Sandy (Brazilian singer)

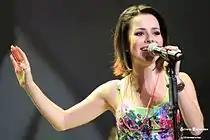
Sandy during a live performance at Teatro Positivo (Curitiba, November 2010).

In November 2008, Sandy, alongside Paula Toller opened the 9th Annual Latin Grammy Awards, paying tribute to Carmen Miranda. In May 2009, Sandy, alongside electronic duo Crossover, peaked at number 13 in the Canada's "dance" chart with the single "Scandal". In 2009, she started working on solo material, and her debut album, "Manuscrito", was released in Brazil on 7 May 2010. She wrote two songs alone and co-wrote the remaining eleven with Lucas Lima and Junior Lima. The album received positive reviews from music critics and peaked at number 4 on the Brazilian Albums Chart. "Manuscrito" was certified platinum by the Pro-Música Brasil (PMB). "Manuscrito" was released in Portugal on September 20, 2010. One of the album's tracks ("Dias Iguais") features British singer-songwriter Nerina Pallot. Its lead single, "Pés Cansados" became one of the most played tracks in Brazilian radio stations in 2010. "Quem Eu Sou" was released as a second single but failed to match "Pés Cansados" success. "Pés Cansados" was later nominated for two MTV Video Music Brazil (Best Pop Video and Hit of The Year). At the 2011 Multishow Brazilian Music Award, Sandy received two nominations. In November 2010, Sandy supported the album through the Manuscrito Tour; with 24 dates, it ended in December 2012. She later released her first live album/DVD "Manuscrito Ao Vivo" (2011), featuring singers Lenine, Seu Jorge and Nerina Pallot.